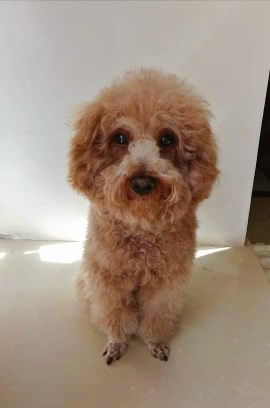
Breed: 2925-n000114-toy_poodle